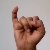
The image shows a hand gesture representing the letter 'I' in Indian Sign Language.